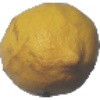
Label: lemon